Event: Nepal Earthquake
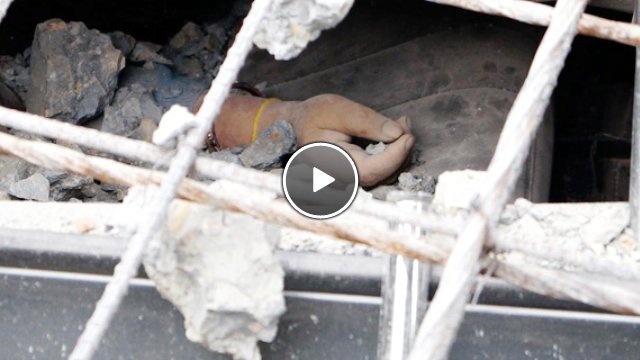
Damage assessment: damage